NGC 2355

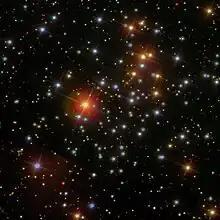
SDSS

NGC 2355 also known as NGC 2356, is an old open cluster in the constellation Gemini.